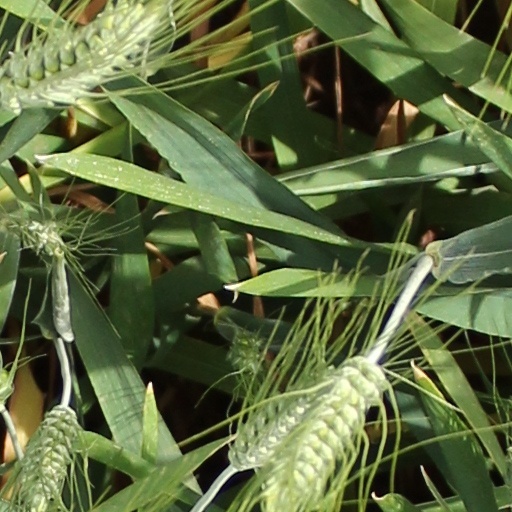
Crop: wheat